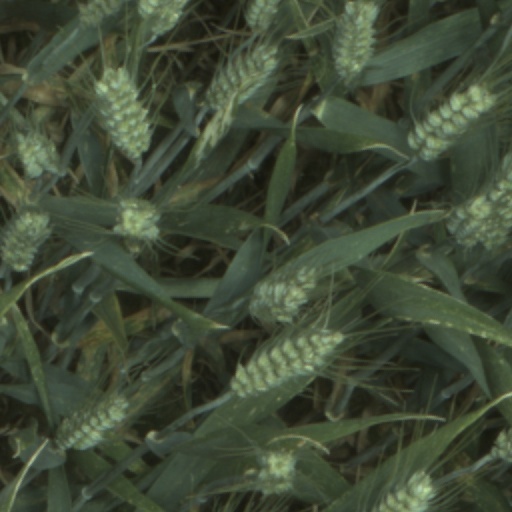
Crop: wheat